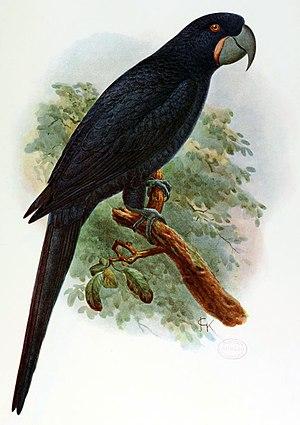
Anodorhynchus purpurascens (Ara des Antilles)"